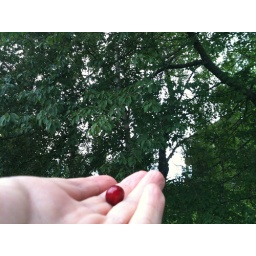
Growing in the tree hanging over the balcony